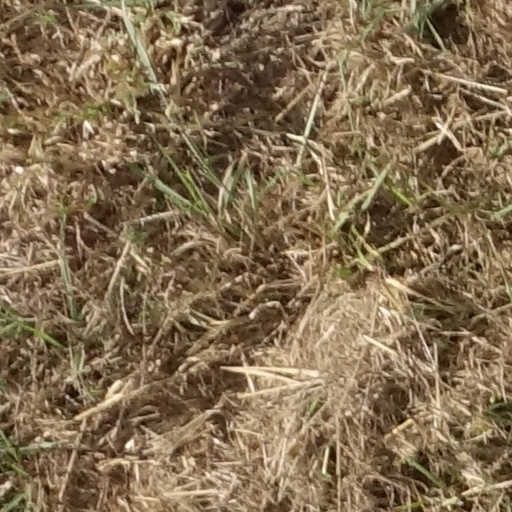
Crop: sorghum